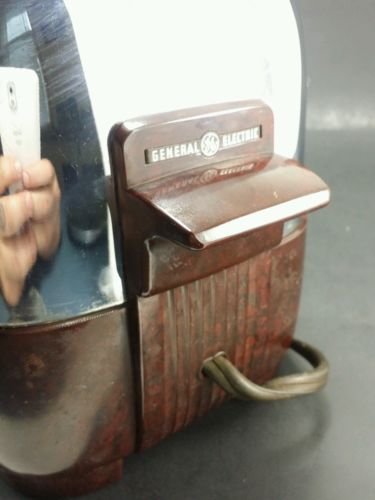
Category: toaster